Tony Canzoneri

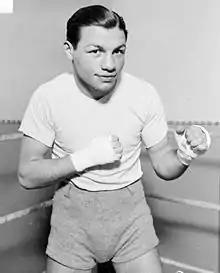
Canzoneri in 1929

Tony Canzoneri (November 6, 1908 – December 9, 1959) was an American professional boxer. A three-division world champion, he held a total of five world titles. Canzoneri is a member of the exclusive group of boxing world champions who have won titles in three or more divisions. Canzoneri fought for championships between bantamweight and light welterweight. Historian Bert Sugar ranked Canzoneri as the twelfth-greatest fighter of all time.